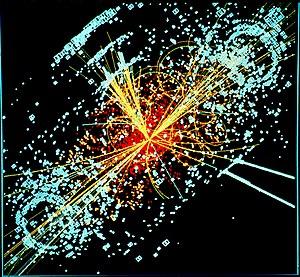
Simulation de la desintegration d'un boson de Higgs en 2 rayons de hadrons (centre, 11 heures) et 2 electrons (en bas à gauche, 5 heures) dans le detecteur CMS du LHC au CERN. Les traces denotent les particules qui ont ete produites de la collision d'une paire de protons d'ultra-haute energie. Les energies deposees par les particules dans le detecteur sont montrees en bleu pale.
Les médias, l'internet et les tribunaux se sont fait l'écho de préoccupations au sujet de la sécurité des expériences sur la physique des particules prévues dans le Large Hadron Collider, le plus grand et le plus puissant accélérateur de particules du monde à ce jour, construit par l'Organisation européenne pour la recherche nucléaire près de Genève en Suisse. Les dangers supposés des collisions de particules au LHC qui sont planifiées à partir de l'automne 2009, sont des scénarios d'apocalypse impliquant la création de trous noirs et de particules hypothétiques nommées strangelets.
En physique, la masse est une grandeur physique positive intrinsèque d'un corps. En physique newtonienne, c'est une grandeur extensive, c'est-à-dire que la masse d'un corps formé de parties est la somme des masses de ces parties. Elle est conservative, c'est-à-dire qu'elle reste constante pour un système isolé n'échangeant pas de matière avec son environnement. Dans le cadre du modèle standard de la physique des particules, la masse des particules résulte de leur interaction avec le champ de Higgs.
Le nom de théorie du tout désigne une théorie physique susceptible de décrire de manière cohérente et unifiée l'ensemble des interactions fondamentales. Une telle théorie n'a pas été découverte à l'heure actuelle, principalement en raison de l'impossibilité de trouver une description de la gravitation qui soit compatible avec le modèle standard de la physique des particules, qui est le cadre théorique utilisé pour la description des trois autres interactions connues.